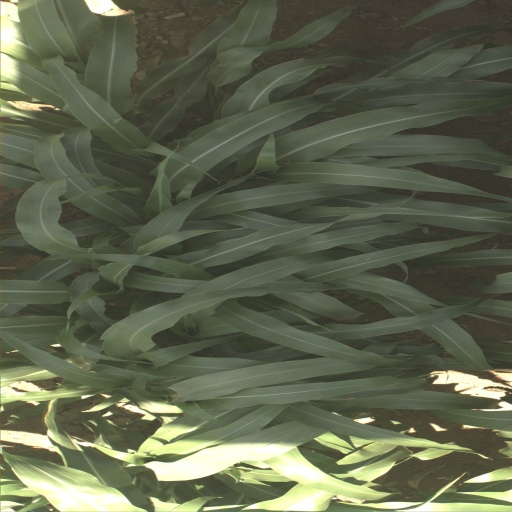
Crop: sorghum